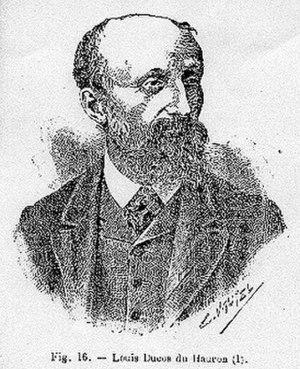
Louis Arthur Ducos du Hauron, né à Langon le 8 décembre 1837 et mort à Agen le 31 août 1920, est l'un des inventeurs de la photographie en couleurs en 1868 avec Charles Cros.